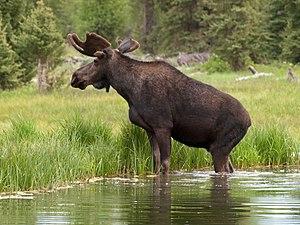
Élan/orignal sortant (après y avoir mangé, sous l'eau des plantes aquatiques) d'un étang créé par des castors (Amérique du Nord), dans le Parc national de Grand Teton, situé au nord-ouest de l'État du Wyoming,
Le parc national de Grand Teton, ou Grand Teton National Park en anglais, est un parc national américain situé au nord-ouest de l'État du Wyoming, aux États-Unis.
L'eutrophisation est le processus par lequel des nutriments s'accumulent dans un milieu ou un habitat. Les causes sont multiples et peuvent donner lieu à des situations d'interaction complexes entre les différents facteurs. Les nutriments concernés sont principalement l'azote, et du phosphore. L'ensoleillement ou la température de l’eau peuvent exacerber l'eutrophisation.